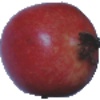
Label: Pomegranate 1